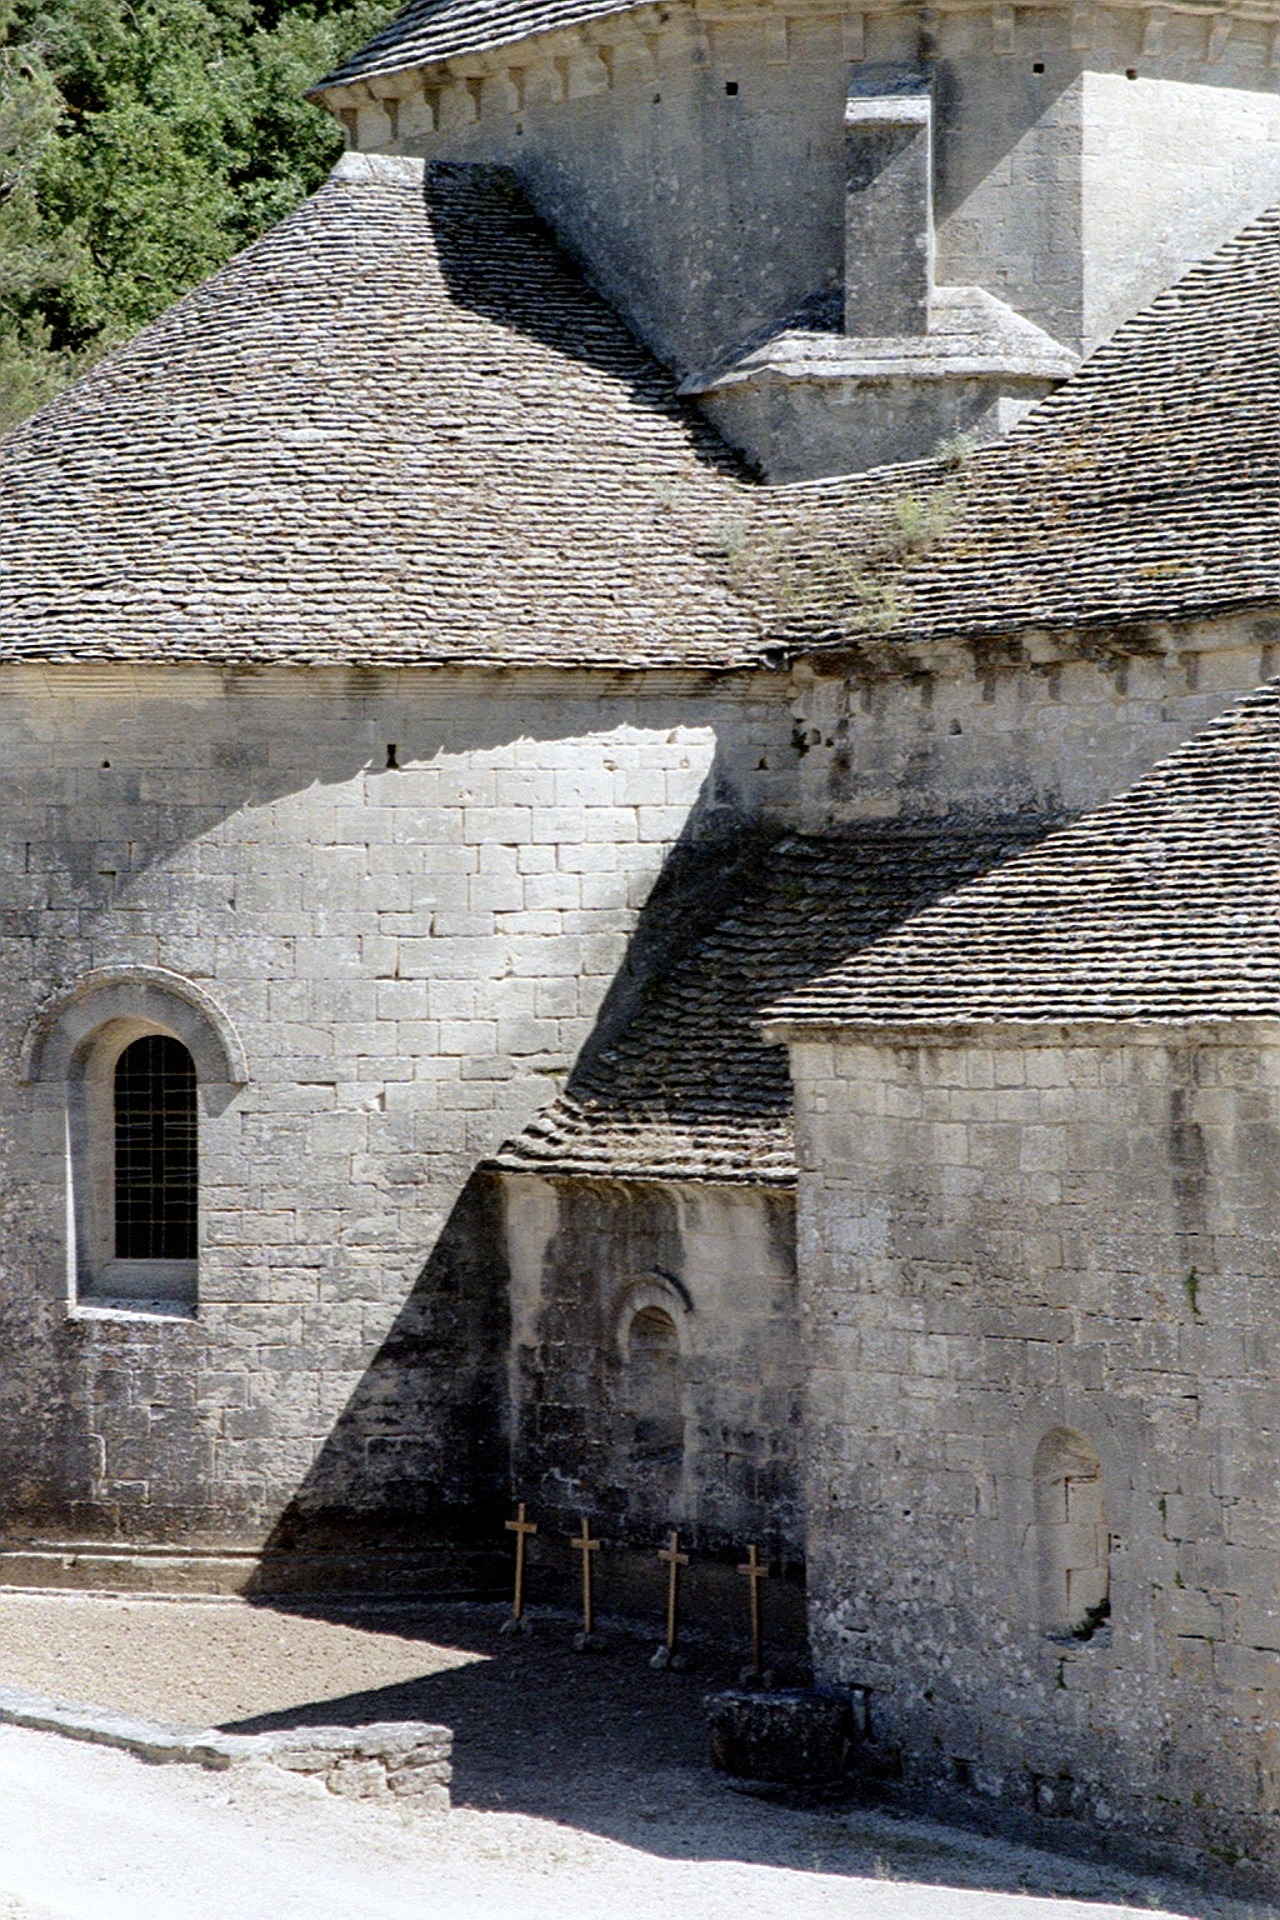
house, building, wall, stone, france, church, fortification, faith, ruins, monastery, history, strictly, masonry, crosses, senanque, gordes, department of vaucluse, the order of cistercians, ancient history, notre dame de s nanque